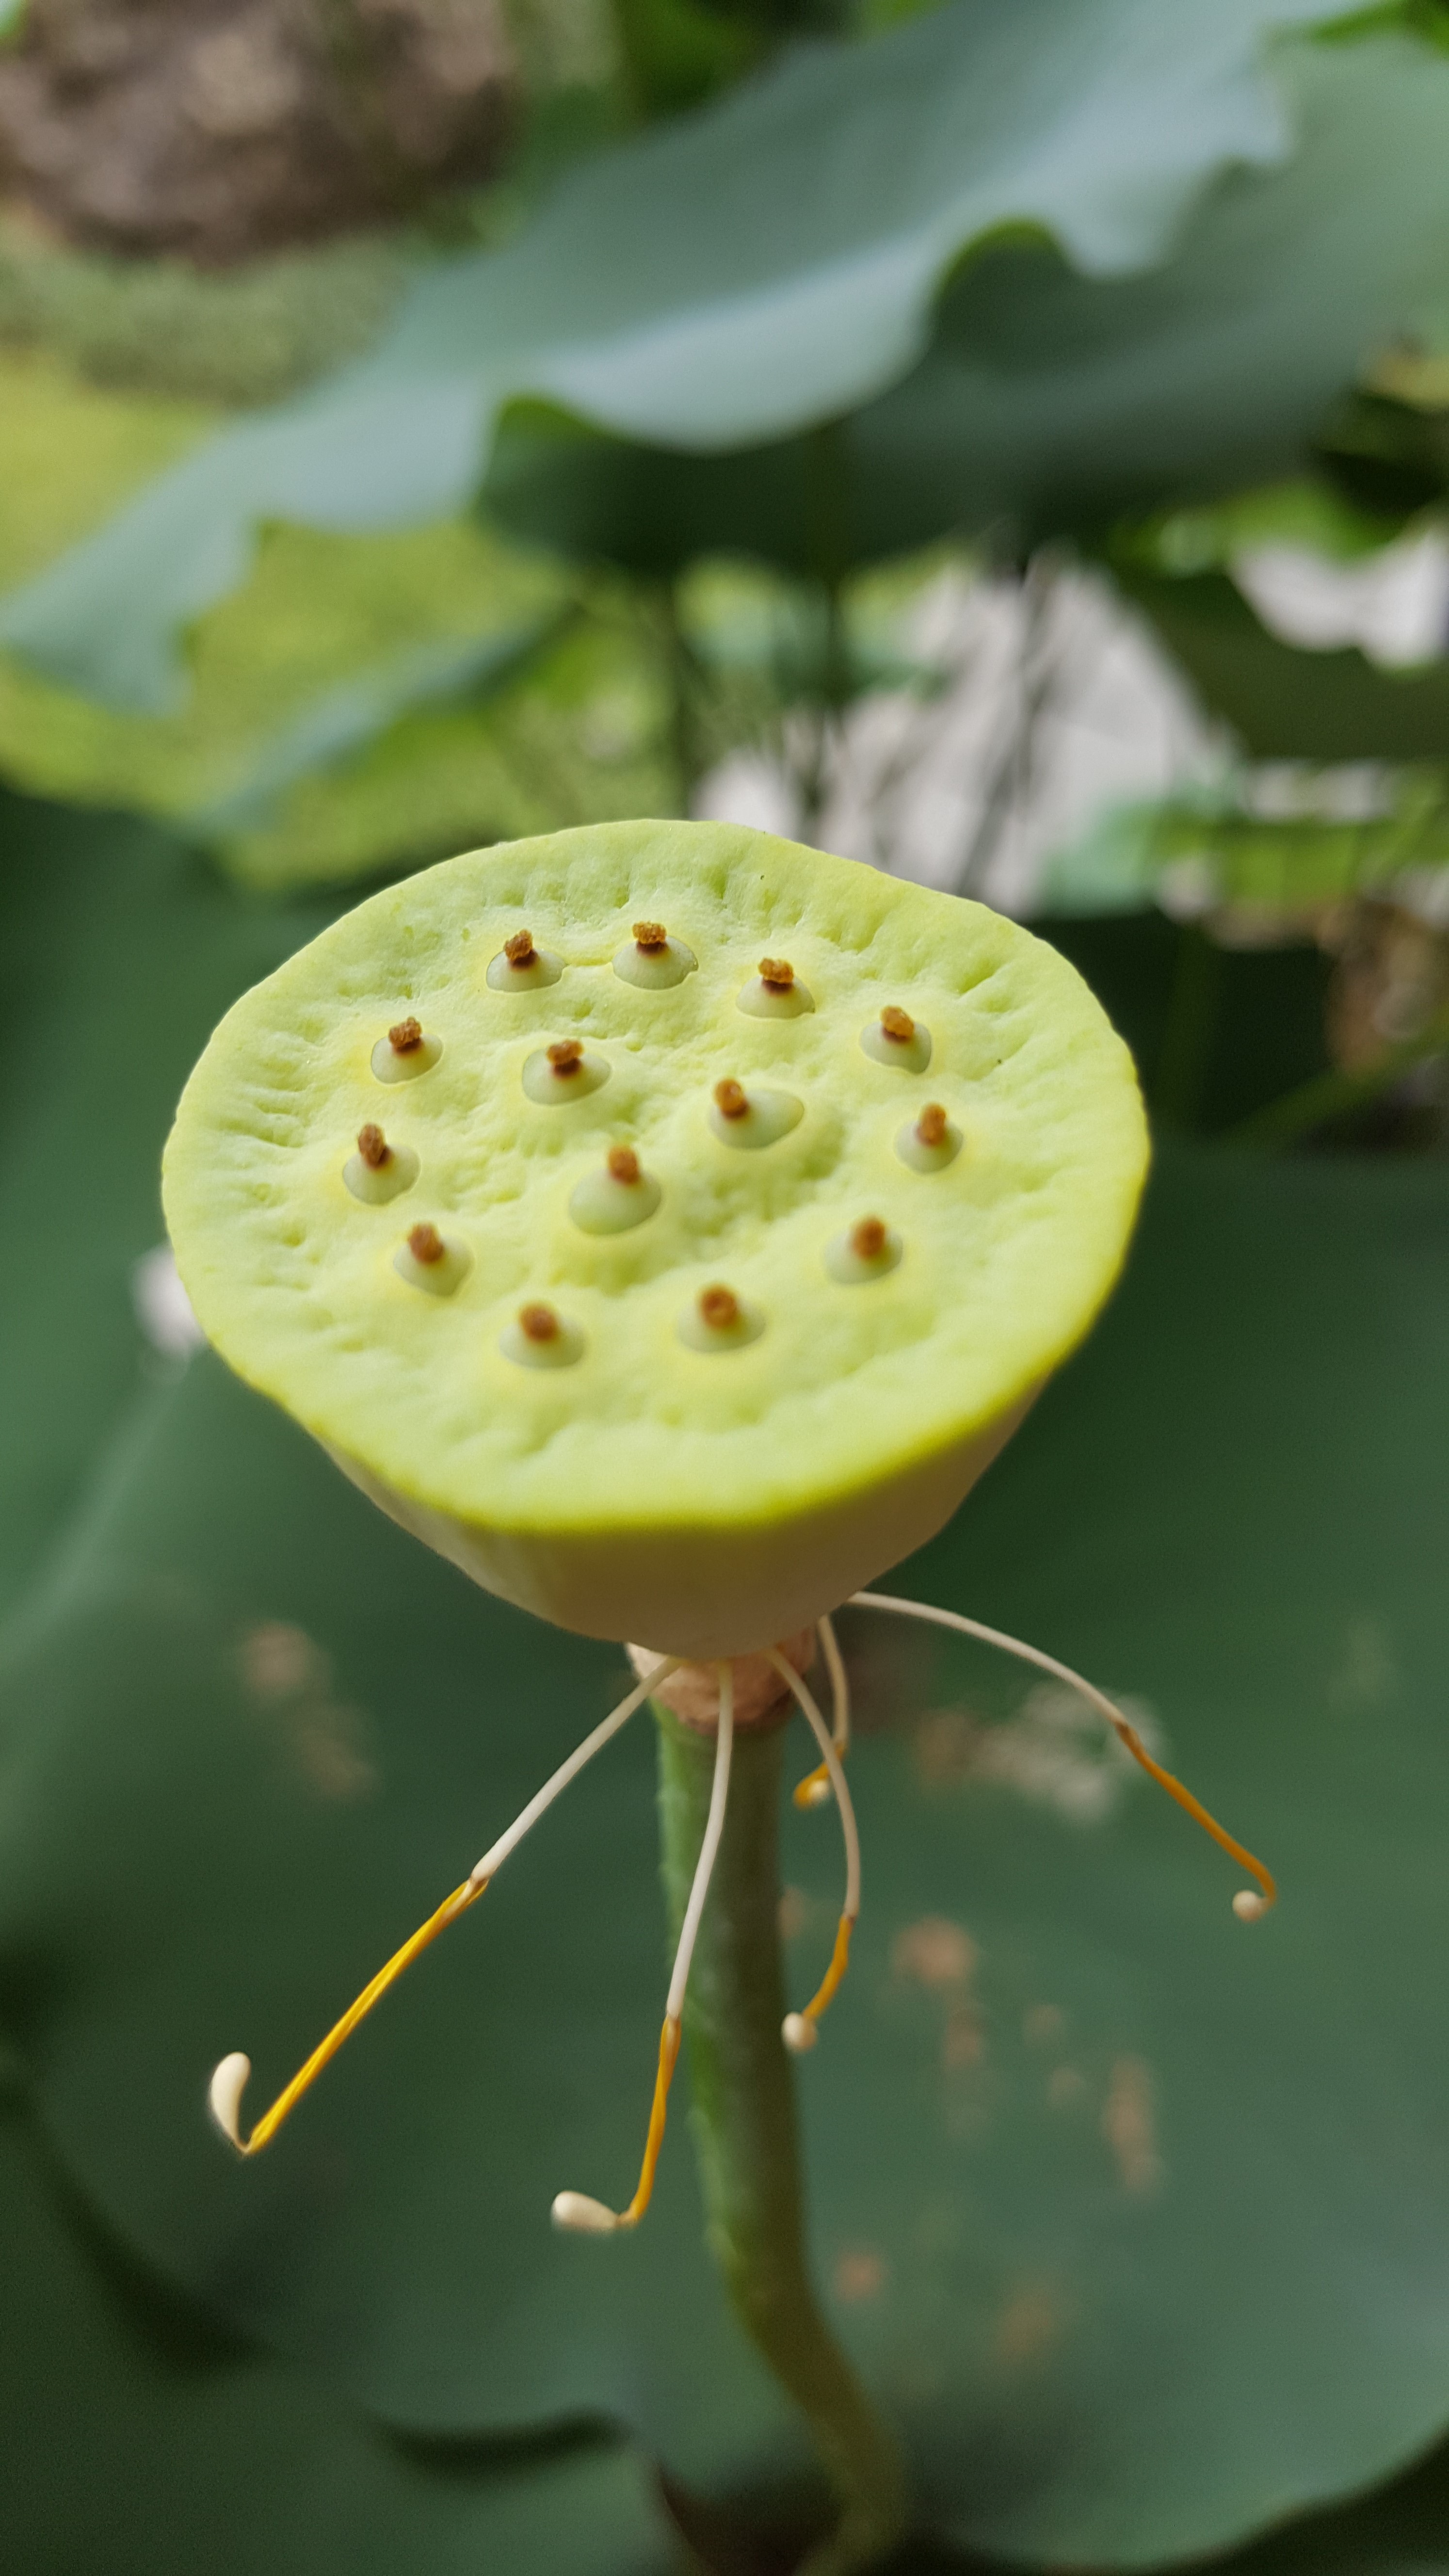
nature, plant, photography, fruit, leaf, flower, food, green, produce, botany, yellow, garden, flora, close up, lotus, macro photography, flowering plant, plant stem, land plant